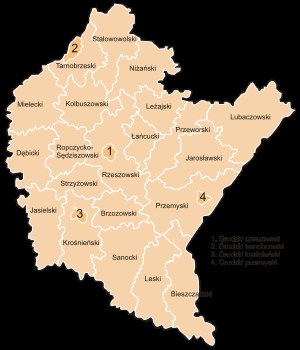
Województwo podkarpackie
Opdelingen af voivodskabet i distrikter
Województwo podkarpackie er en administrativ del af det sydøstlige Polen, et af de 16 voivodskaber, der blev skabt, efter den administrative reform i 1999. Voivodskabets hovedstad er Rzeszów. Voivodskabet Nedrekarpater har et areal på 17.844 km² og 2.101.732 indbyggere, befolkningstætheden er på 117.8 personer pr km².